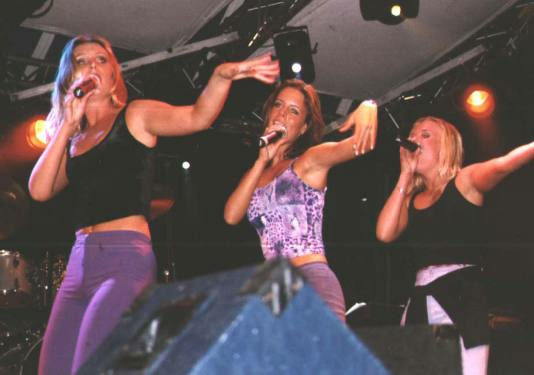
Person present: Yes